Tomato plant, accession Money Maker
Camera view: tilt-top (135 deg); turntable rotation: 240 degrees
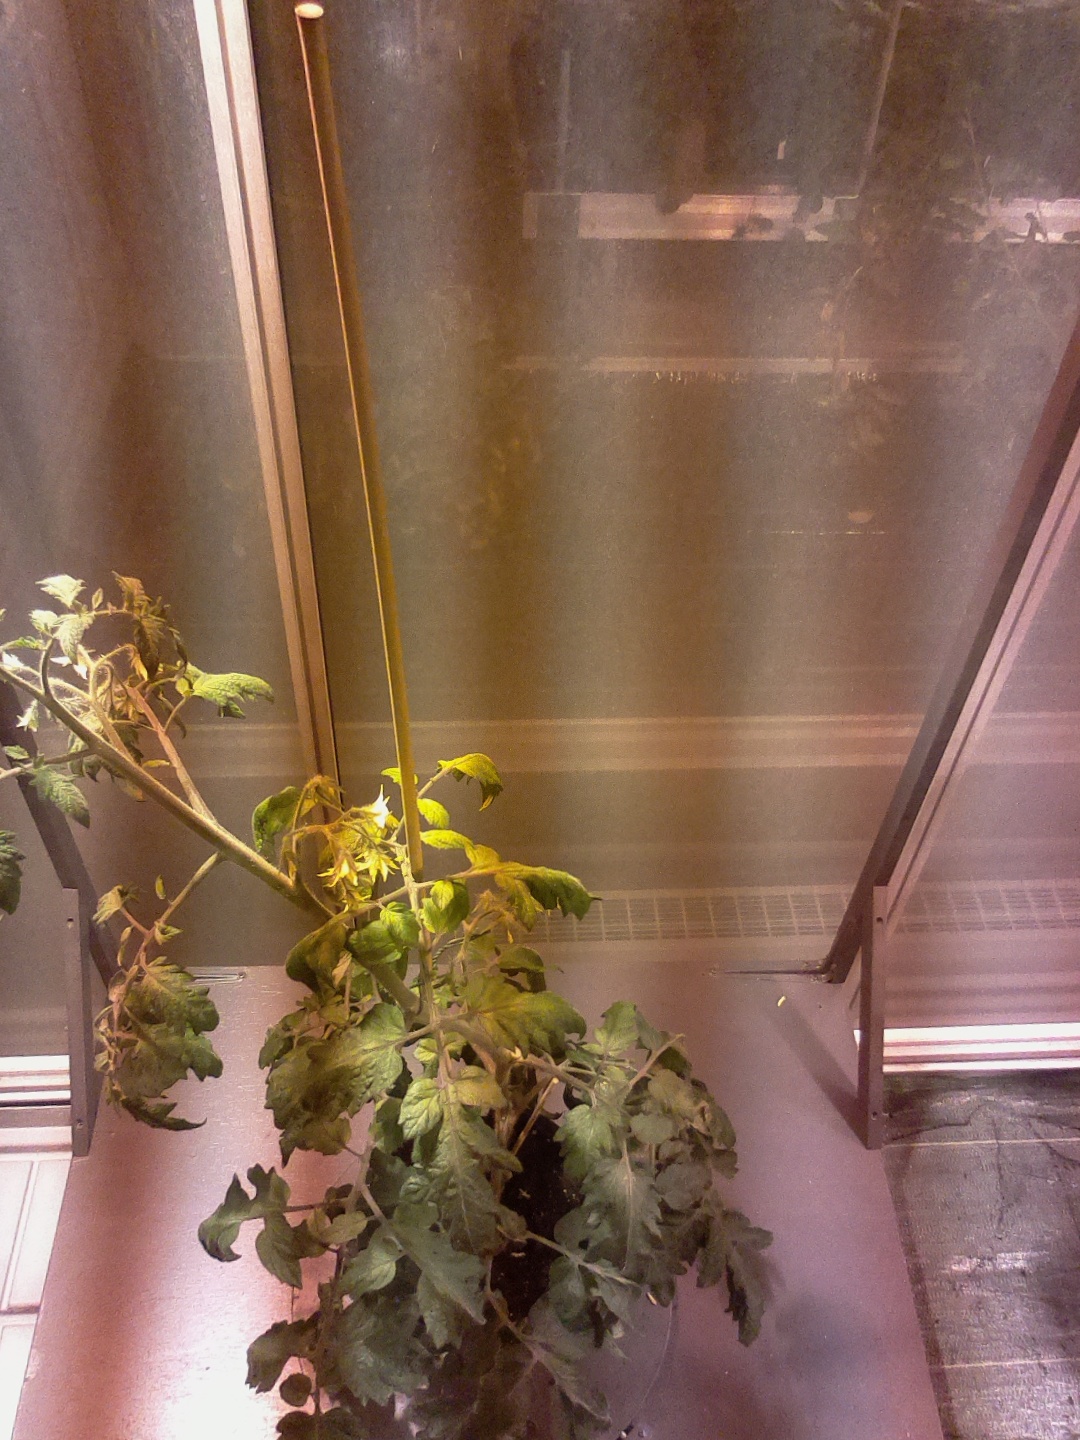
BBCH growth stage 67: Full flowering, 70%-80% of flowers open, more petals falling